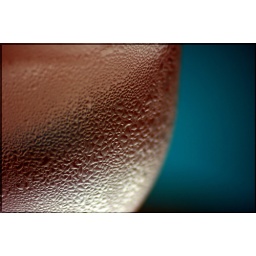
It's just water -- really! The rocks behind / underneath it, though, are a reddish terra-cotta color...